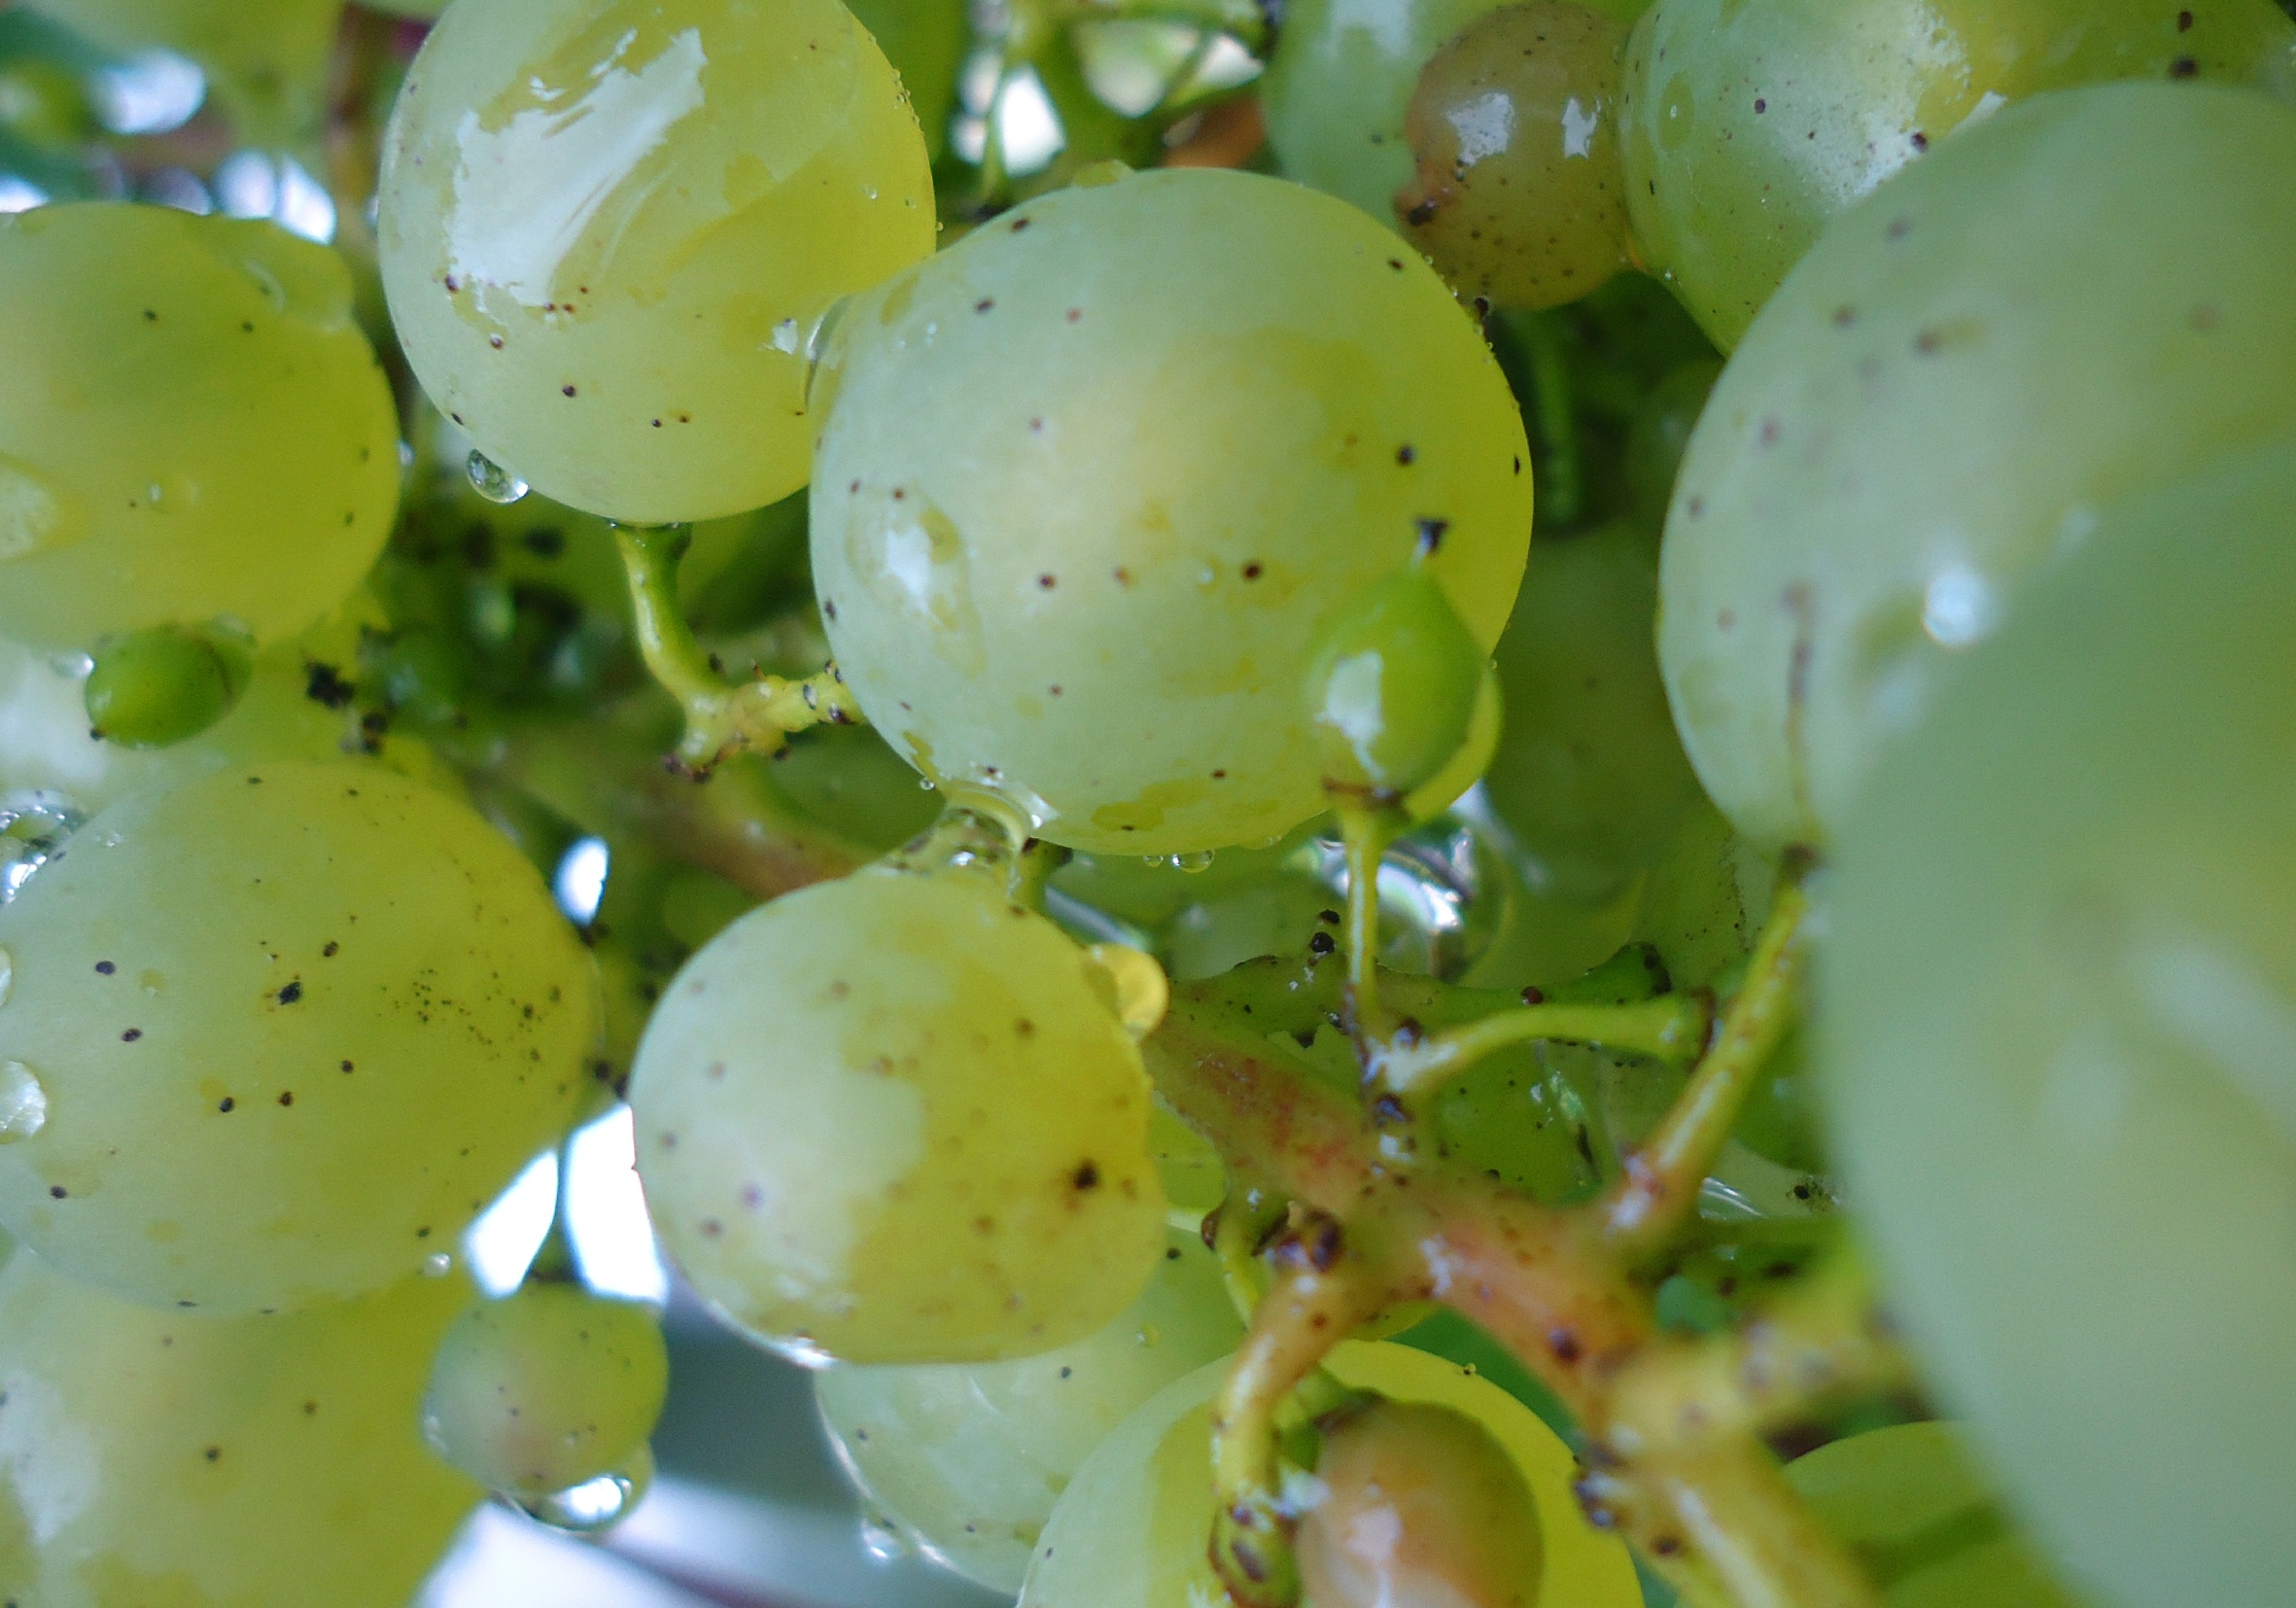
branch, plant, grape, vine, white, fruit, berry, sweet, leaf, flower, wet, food, green, produce, garden, healthy, eat, flora, shrub, grapes, fruits, drop of water, macro photography, gooseberry, flowering plant, vitis, land plant, grapevine family